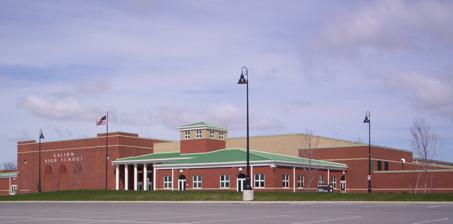
Building: Galion High School
Country: United States of America
Year built: 2007
Public, coeducational high school in Galion, Ohio, United States Galion High School Address 472 Portland Way North Galion , Ohio 44833 United States Coordinates 40°44′24″N 82°48′19″W / 40.74000°N 82.80528°W / 40.74000; -82.80528 Information Type Public , Coeducational high school School district Galion City School District Principal Don Vogt Staff 21.74 (FTE) Grades 9 – 12 Enrollment 403 (2023-2024) Student to teacher ratio 18.54 Color(s) Orange and blue Athletics conference Mid-Ohio Athletic Conference (MOAC) Team name Tigers Website highschool .galionschools .org Galion High School is a public high school located in Galion, Ohio , United States. It serves students ranging from grades 9 through 12. The school colors are blue and orange and its athletic teams are known as the Tigers. The current high school building opened in 2007 following the demolition of the previous home of Galion High School on North Union Street. Facilities This building is located on Portland Way North on a campus with the district's other schools. It opened in 2007 along with a new middle school to replace the aging building that was on North Union Street. History The first Galion Union High School was built in 1868 on West Walnut Street and served as Galion High School until 1917. This building was demolished in 1924 and a new junior high school was built on the site in 1925, which was razed in April 2008. The second home of GHS was built in 1917 on the site of a former cemetery on North Union Street. This building was extended in 1962, adding features such as a large gymnasium. This building was in use until the end of the 2006–2007 school year, with the new Galion High School opening in late 2007. The second Galion High School built in 1917, demolished in 2008 State championships Further information: Ohio High School Athletic Association Football – 1985 Boys' track and field – 1921 Girls' volleyball – 1999, 2000 Athletic league affiliations North Central Ohio League: 1919–1945 Northern Ohio League : 1944–2011 North Central Conference : 2011–2014 Mid-Ohio Athletic Conference : 2014–present Notable alumni J. B. Shuck , professional baseball player in Major League Baseball Nate Reinking , professional basketball player for the British Basketball League and the Great Britain men's national basketball team ; head coach in the NBA G League External links Official website Notes and references